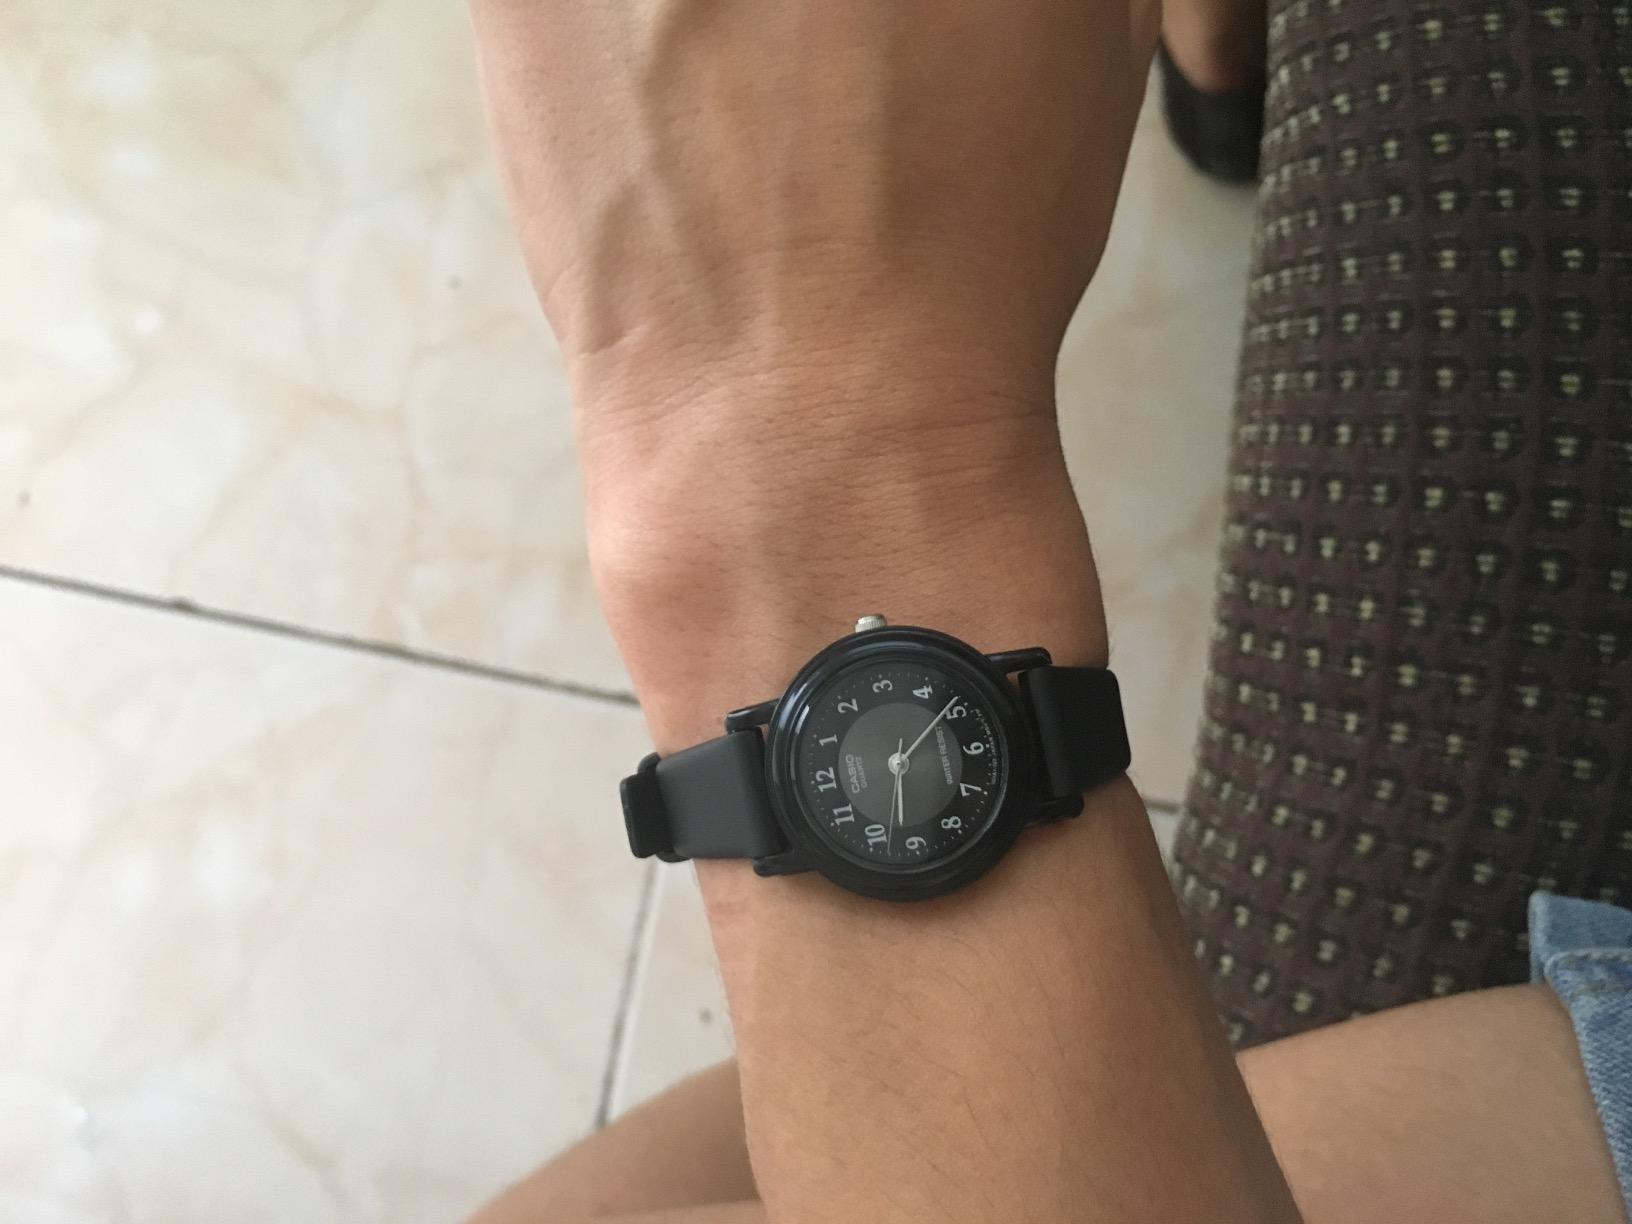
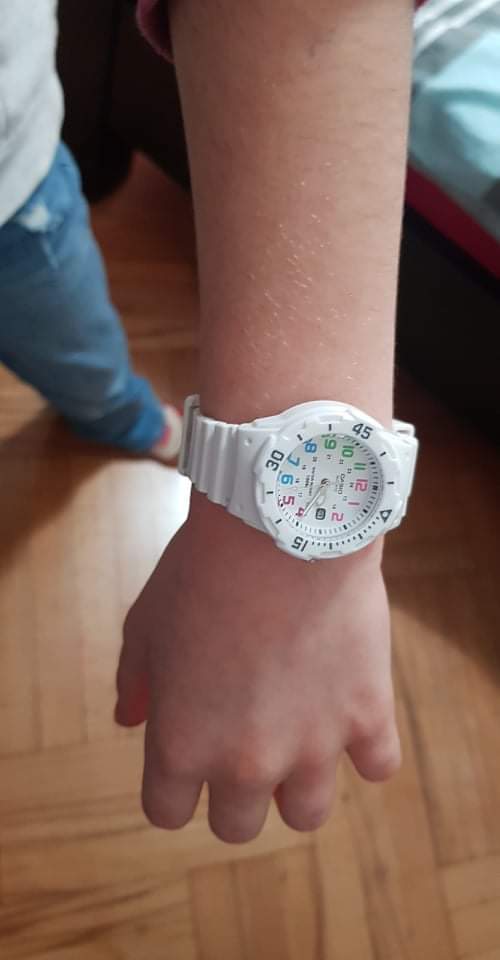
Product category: accessories_watch
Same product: no